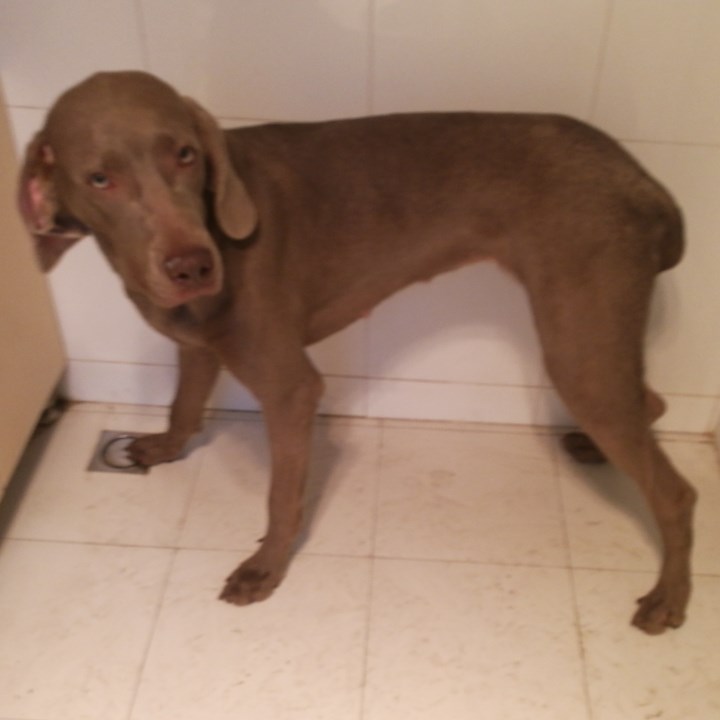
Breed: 210-n000048-vizsla